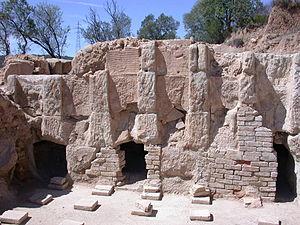
Labitolosa est une petite cité romaine de droit latin située sur la commune espagnole de La Puebla de Castro, dans la province de Huesca, en Aragon. Elle était pratiquement inconnue jusqu'aux fouilles commencées en 1991 qui ont dégagé notamment la curie, où ont été trouvées des inscriptions qui éclairent l'histoire et la société de cette cité, le forum, des thermes et une maison. La ville a été occupée dès le Iᵉʳ siècle av. J.-C., connaît son apogée dans la deuxième moitié du Iᵉʳ siècle et la première moitié du IIᵉ siècle, avant d'être abandonnée vers 200 ap. J.-C. pour des raisons qui ne sont pas connues.